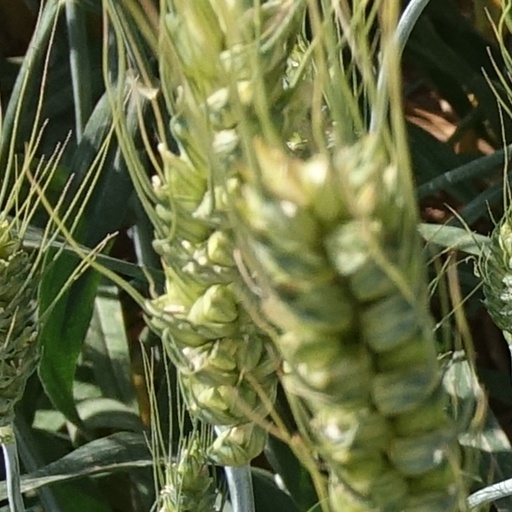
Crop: wheat